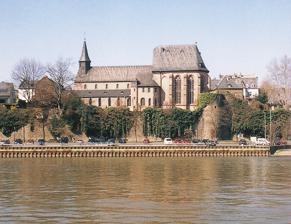
Building: Saint Justin's Church, Frankfurt-Höchst
Country: Germany
Year built: 1441
St. Justin's Church in Frankfurt-Höchst The Carolingian Saint Justin's Church in Frankfurt-Höchst is the oldest building in Frankfurt /Main and one of the oldest churches still existing in Germany . It is dedicated to Saint Justin the Confessor . The Catholic basilica originates from around 830, and the late gothic chancel was built from 1441. The church stands at the east of the old part of the town Höchst , looking over the Main river. St. Justin's is important both for its stonework (the Carolingian capitals and the late gothic north doorway), and that it is one of the few nearly completely surviving early medieval churches - which has been continuously used for around 1200 years. History of the church Founders of St. Justin's - Archbishop Otgar of Mainz (right) and Rabanus Maurus (left) from the manuscriptum Fuldense ca. 830 The history of the church is closely connected with the city of Höchst founded in the 8th century as a daughter city of Mainz . The first well known documentary evidence of the city dates from 790. Construction on St Justin's Church began around 830, once Archbishop Otgar of Mainz had returned from Rome with the relics of St Justin. It was complete by his successor, Rabanus Maurus , who made the final consecration around 850. It did not really serve as a parish church then, but as a symbol for the power of the Electorate of Mainz proximate to the royal court at Frankfurt . The relics of St. Justin the Confessor were brought into the new church, where they remained for about 450 years. A particular synod of Mainz was held at the church in 1024, and in 1090 it became a Benedictine monastic church of St. Alban's Abbey, Mainz , as well as a parish church. In 1298 the relics of St. Justin were transferred to the mother house, and the church consecrated to St. Margaret , though its dedication to St. Justin remains to this day. Since 1419 the Margaretenkircheit was used as a parish church. In 1441 it became a monastic church of the Hospital Brothers of St. Anthony , when the brothers moved from Roßdorf . The Antoniter order built the late gothic chancel and made numerous alterations. The older Carolingian part of the church served as a parish church for the community, while the choir, divided by a rood screen, was reserved for the Antonites. It ceased to be a monastic church after secularization in 1802 . The forgotten name Justinuskirche became known again to experts and the public through historical research in the 18th and 19th centuries. The fact that today St. Margaret's Church is once again named after its original patron saint can be traced back to an initiative of the Höchst parish priest Emil Siering (1841-1899). St. Justin's was restored in the 1930s and 1980s and today belongs to the parish of St. Josef in the Frankfurt district of Roman Catholic Diocese of Limburg . Since 2009, the Justinuskirche has been used as a "summer church" for church services and is a popular venue for weddings. In 1987/88 a new concert organ from the firm of Orgelbau Kuhn, Männedorf (Switzerland) was installed in the baroque organ case. As a result, it regained its original appearance, but above all its concert quality. Because of its excellent concert organ and acoustics, the Justinuskirche is the venue for organ concerts with international artists, e.g. as part of the Höchster Orgelsommer. The Carolingian basilica Carolingian capital The original church was a six-bay basilica with three sanctuaries and apses at the east end. The entrance was originally at the west end of the central nave , but is now on the north side of the church at the northern sanctuary . The aisle windows have been replaced, and late gothic chapels were added on the north side. Also the apses were removed following the alterations. The remainder of the Carolingian work is however intact: the two other sanctuaries , the central nave with small round-arched clerestory windows, the flat ceiling, the aisles, and at the top of the two sets of five columns - Corinthian capitals , which belong to the most important works of Carolingian art . Late gothic additions St. Antony the Hermit 1485 Up to the end of the affiliation with the Benedictine monastery of Saint Alban in 1419, the church had hardly changed structurally. In the 1420s the southern Carolingian sanctuary was replaced by a gothic Holy Cross chapel, in the place of today's vestry . To the northern aisle, three further chapels were added. A life-size wooden statue of St. Anthony the Hermit, made in Worms in 1485, has been preserved. The figure with the original color painting is one of the most important works of sculpture in the Middle Rhine region from the period of late Gothic sculpture. In April 2017, a comprehensive cleaning and restoration was completed by the State Office for Monument Preservation of Hesse in Wiesbaden. The high choir (chancel) In 1441, the rules of the Augustinian choir master, under the Antoniter order, required a larger choir, and so a high choir ( chancel ) was built with a polygonal apsidal end and seven windows. The chancel was clearly higher than the original basilica , and this contrast is certainly visible today. The original vaulting in the chancel had to be taken down in 1523 due to danger of collapse, and is now replaced with a flat ceiling. Nave looking towards choir Due to the change in position of the entrance, a richly decorated pointed-arch north doorway was built in around 1442, which is flanked by statues of Paul of Thebes and Anthony the Great . Construction which commenced in 1441 are the works of the so-called Frankfurt school, under the master builder Madern Gerthener . The most important builder in Höchst was Steffan von Irlebach, son-in-law of Gerthener, as well as the stonemason Peter Wale, who worked with Gerthener on the Frankfurt Cathedral tower. Garden North doorway The area around the Justinuskirche was the Höchst cemetery since the Middle Ages. Burials also took place in the church. Canons of the Antonite Order were buried there. The von Dalberg and von Kapp families had family tombs in the Justinuskirche. The churchyard was abandoned in 1810. It was demolished between 1930 and 1932 during the renovation of the church and the square in front of the church was paved. Only a Pietà on the north facade of the church, eight grave slabs inside the church and some weathered gravestones in the garden on the Main side recall the burial place. The garden of the Justinus Church, located on the Main River side, was created in its planting in the early 1990s. Here medicinal herbs used by the Antonites are cultivated. For the public the garden is accessible since 2004 from spring to autumn. References